Ancient Regime of Spain

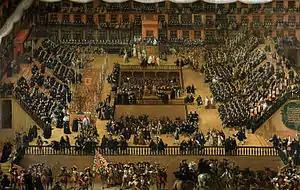
"Auto-da-fé in the Plaza Mayor of Madrid" (1683), by Francisco Rizi, Prado Museum.

The Church in the Catholic Monarchy was an institution distinct but not separate from the civil power, which served and used it at the same time: the achievement of the "religious maximum" at the end of the fifteenth century, which justified the expulsion of the Jews and the forced baptism of the "moriscos", does not deny its usefulness for internal social control, and has sometimes been explained as the result of a class struggle masked as an ethno-religious conflict. The European policy of the Habsburgs, and Philip II's statement ""I would rather lose my states than rule over heretics"" was not only a senseless bleeding to death for the benefit of the Catholic faith, but a chain of tactical and strategic responses that fall within the imperial logic. Church-State relations, which gave rise to the birth of diplomacy at the end of the Middle Ages, were not established without conflict: the regalism or predominance of the "Catholic Monarch" over the Church within its borders always presided over its relationship with both the local church and the Pope, who had in the Apostolic nunciature much more than a simple embassy (he extracted notable revenues and exercised great political as well as religious influence). On the other hand, the interference of the hegemonic power -Spain- in Rome -center of international relations- was constant: from the preparation of the conclaves (in which sometimes candidates as clear as Adrian of Utrecht, preceptor of Charles V, were imposed) to the invasion (sack of Rome in 1527), passing through the punctual alliances in favor (Holy League of 1511 and 1571), or against (League of Cognac in 1526). The political control of the clergy went beyond simple collaboration: the appointment of bishops obtained through the right of presentation, participation in ecclesiastical revenues (the royal third of the tithe, a tax more important than any of the civil ones) and, already in the 18th century, pressure on their properties (the so-called "first confiscation"). In America, the Alexandrine Bulls made the control even greater.